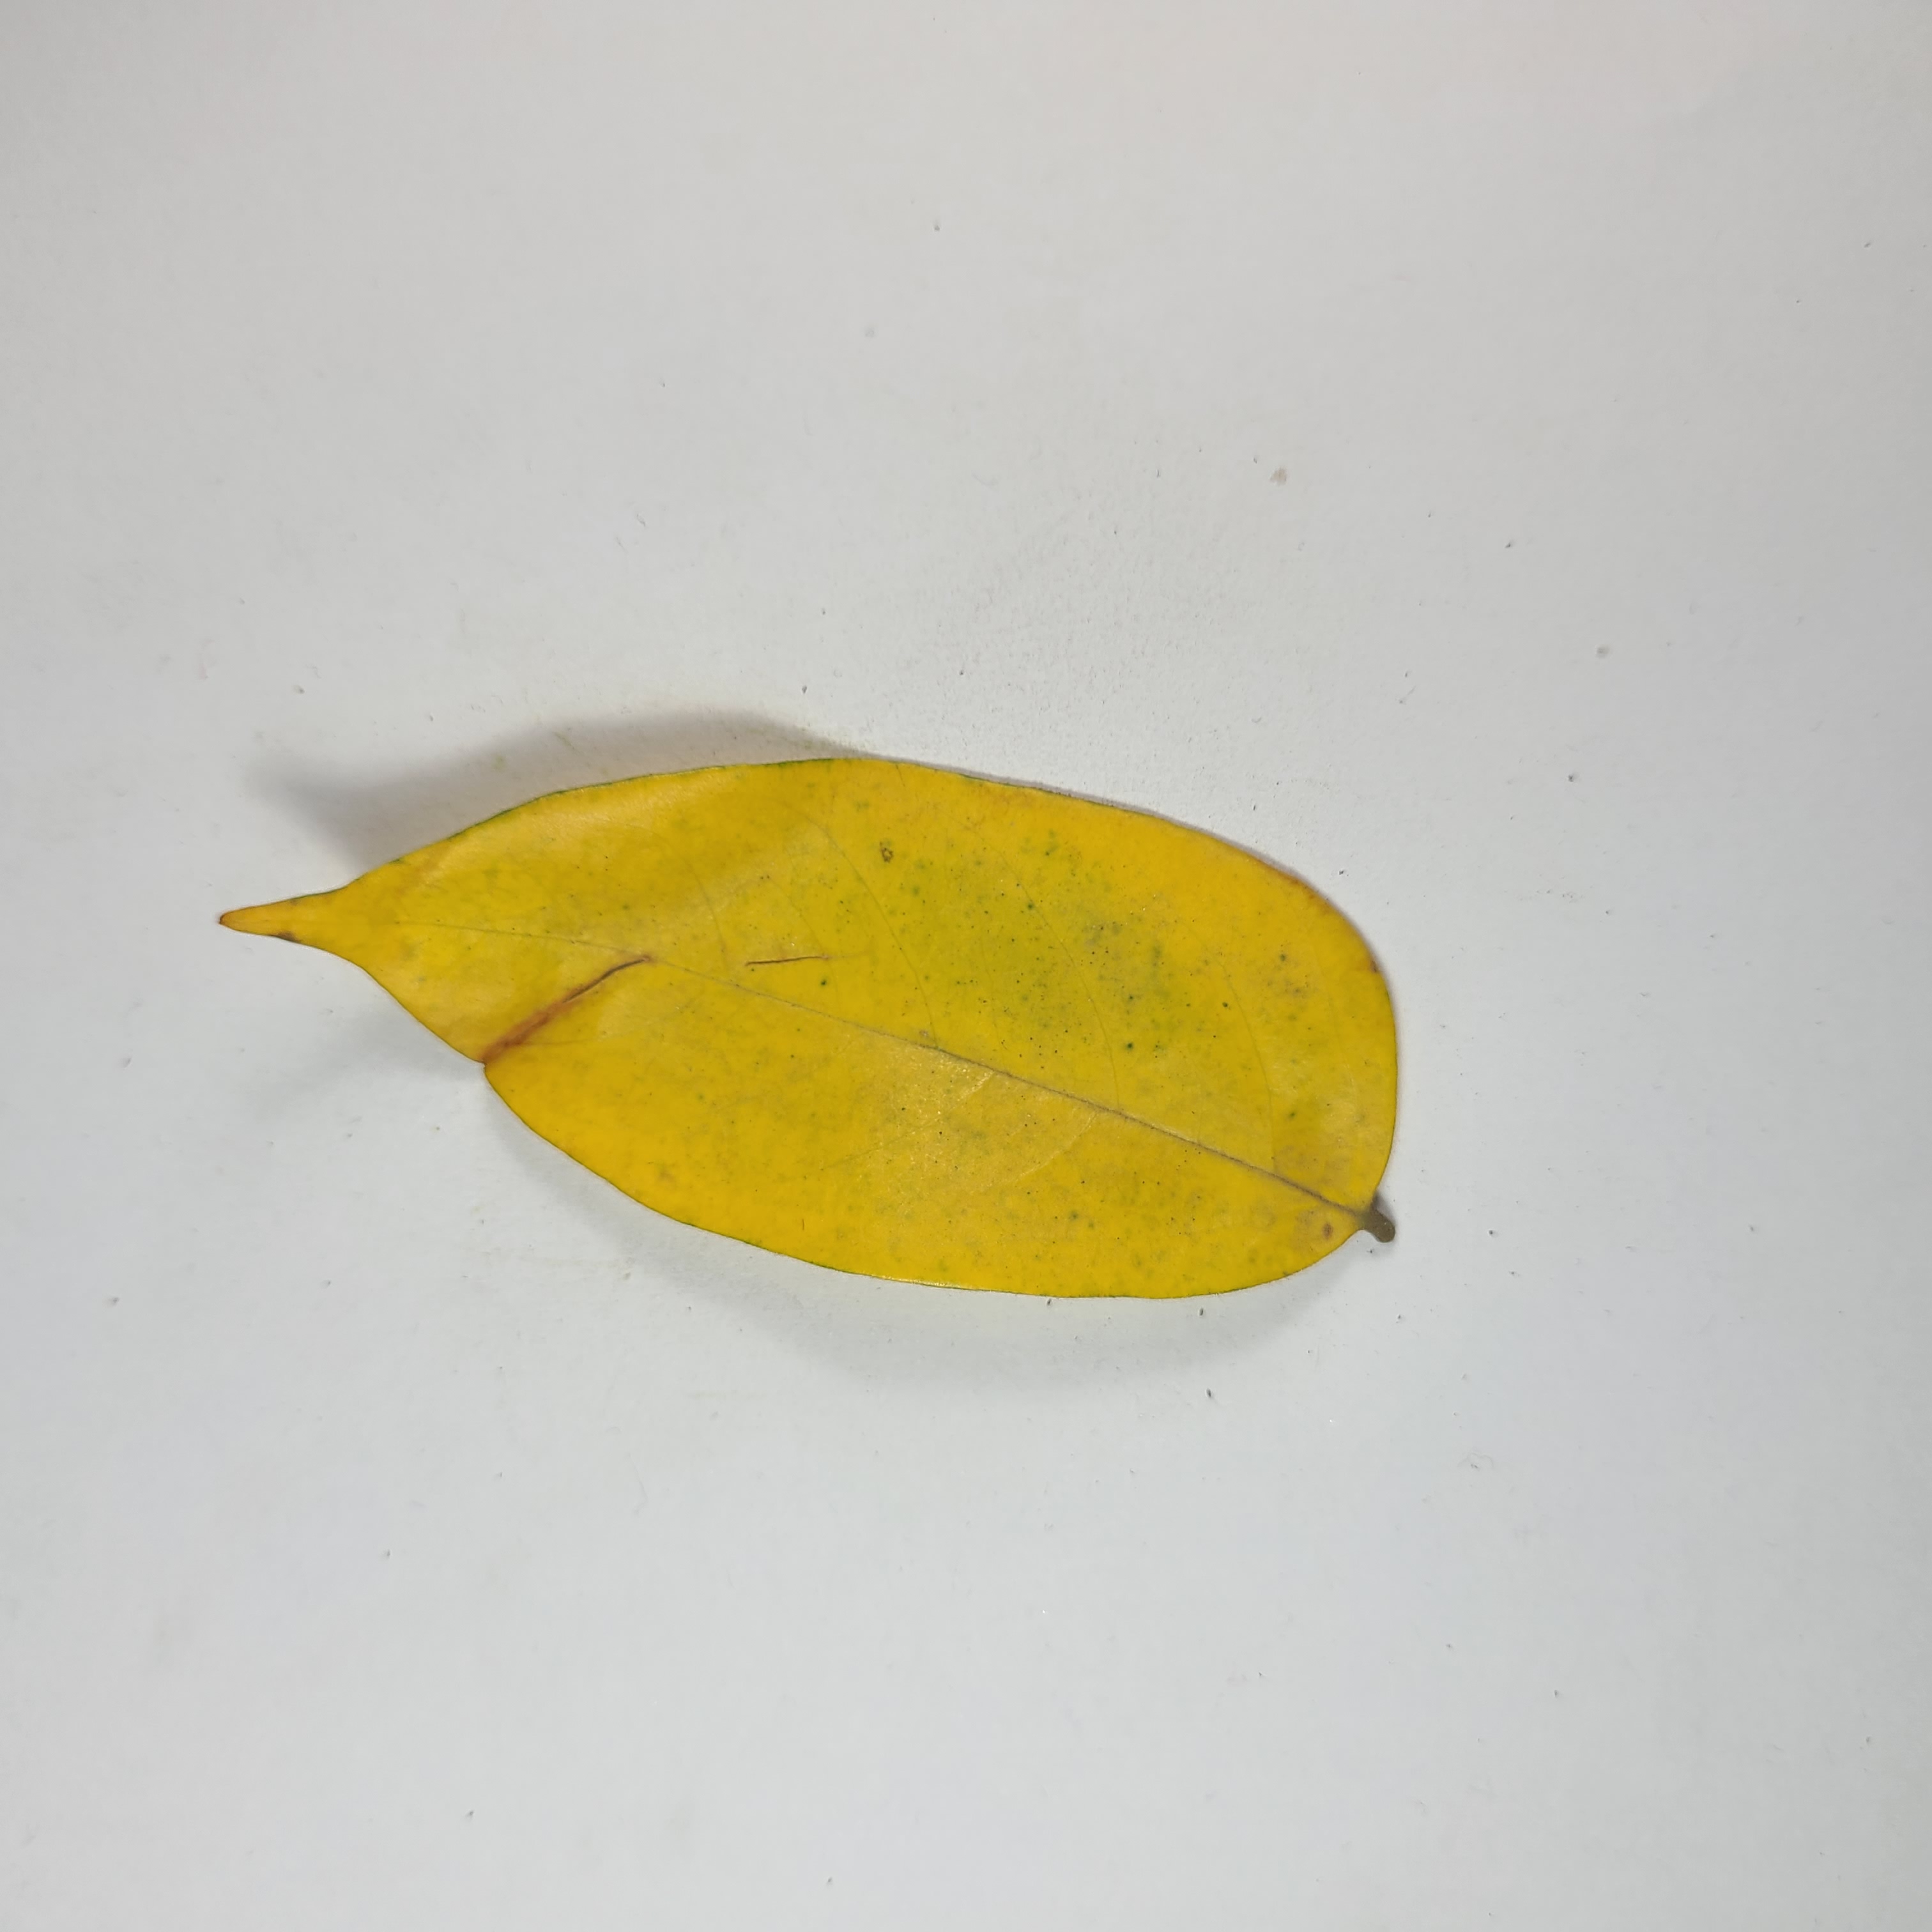
Label: Yellow Leaves